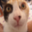
Label: cat